Hammelburg

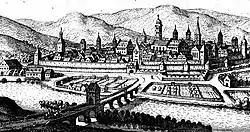
Hammelburg – engraving by Matthäus Merian 1655

Hammelburg is a town in Bavaria, Germany. It sits in the district of Bad Kissingen, in Lower Franconia. It lies on the river Franconian Saale, 25 km west of Schweinfurt. Hammelburg is the oldest winegrowing town ("Weinstadt") in Franconia.